Spratly Islands dispute

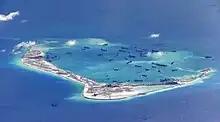
Subi Reef being built up into an artificial island, 2015

The doctrine of intertemporal law was established after the Island of Palmas Case ruling. Under the doctrine, treaty rights are assessed under the laws in force at the time the treaty is made, not at the time a dispute takes place.